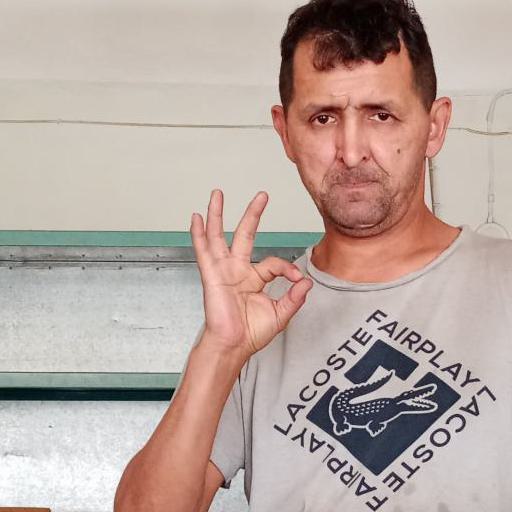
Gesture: ok